Yasuhito Endō

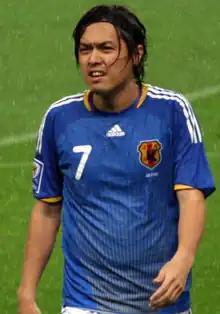
Endō playing for Japan in 2008

is a Japanese former footballer who played as a midfielder.